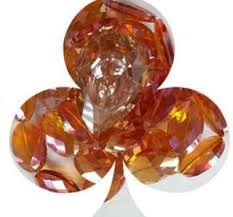
Label: glass